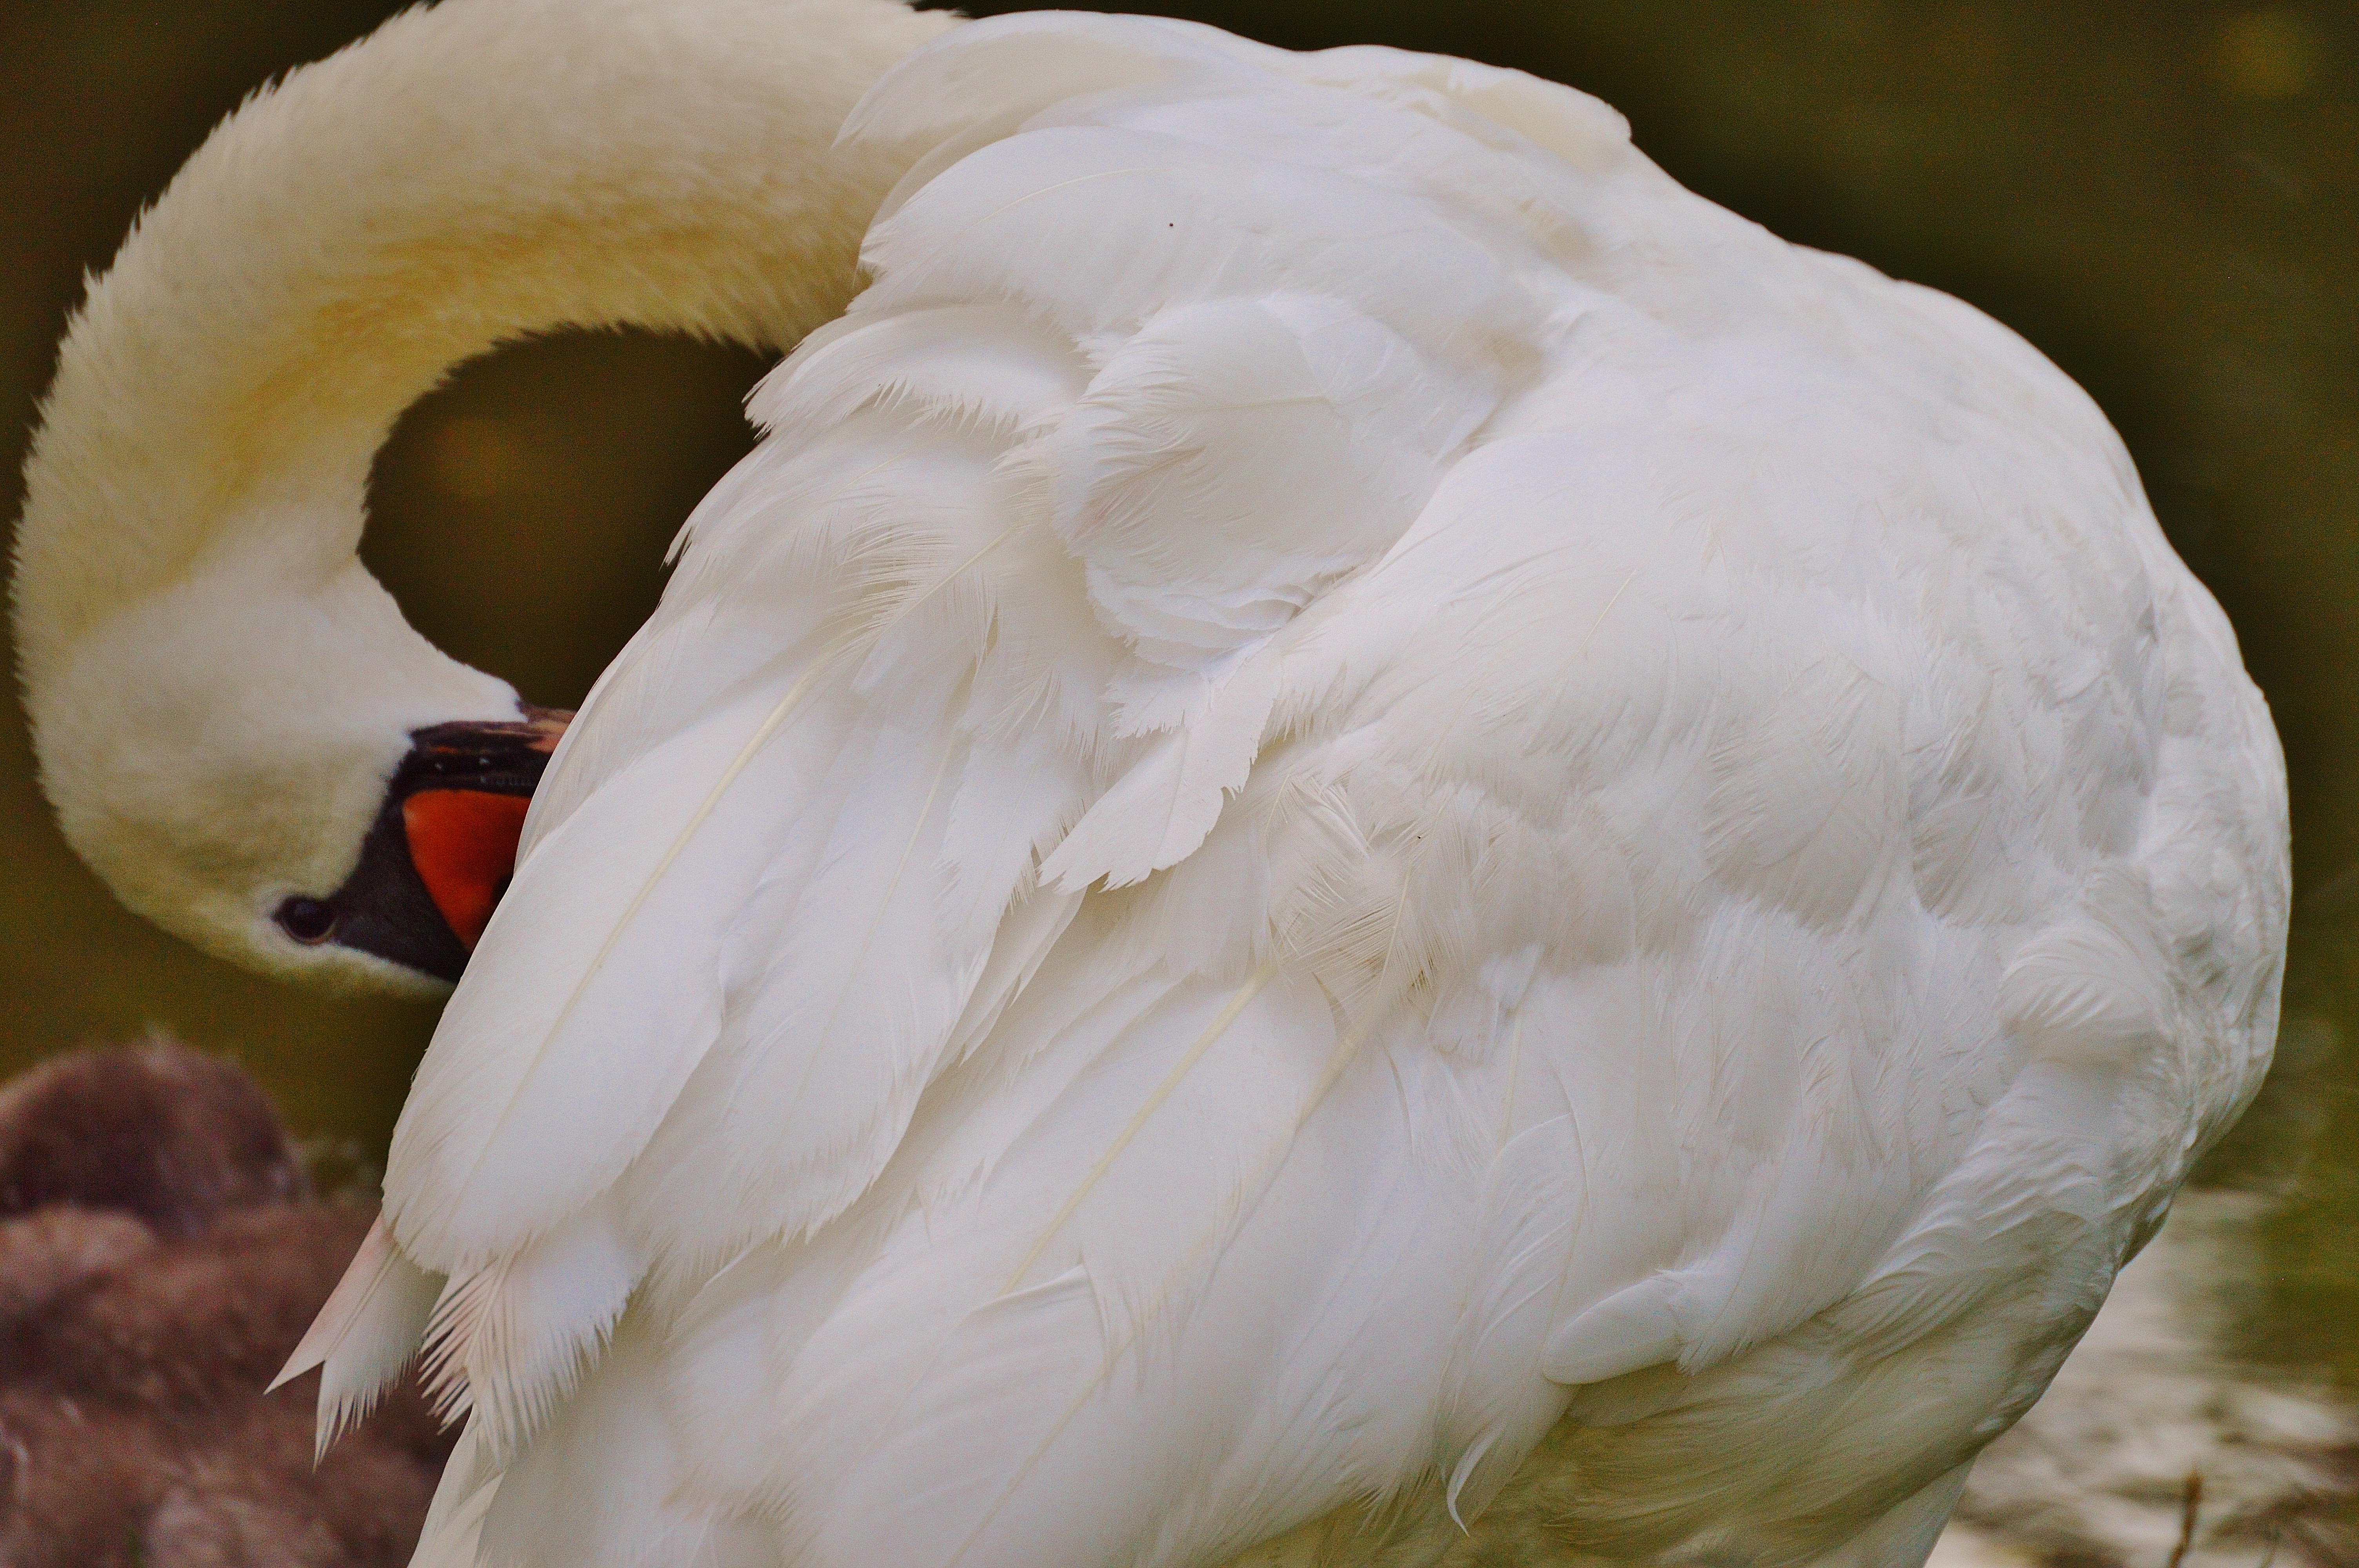
water, bird, wing, white, wildlife, beak, feather, fauna, plumage, close up, swan, swans, vertebrate, waterfowl, waters, water bird, ducks geese and swans